Road safety

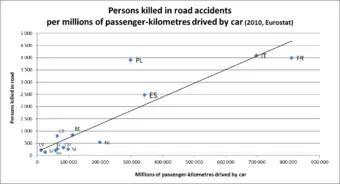
According to Eurostat, there is almost a linear proportion between the total number of passenger-km driven by car and road fatalities.

Motorists and passengers – both front and rear – can make dooring less likely by practicing the "Dutch reach" – opening the car door by reaching across the body with the more distant hand.